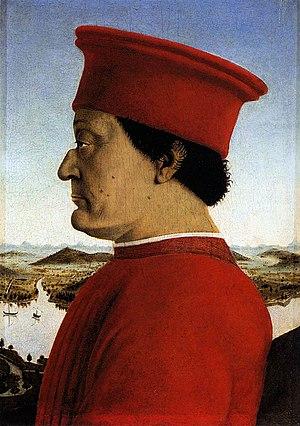
La république de Volterra était une république communale de l'Italie médiévale qui exista entre le milieu du XIIᵉ siècle et 1361, date de son intégration à la république de Florence.
Cette page dresse une liste de personnalités nées au cours de l'année 1422 :
La famille de Montefeltro est une famille marchesane qui gouverna la cité d'Urbino puis le duché d'Urbino, un État qui comprenait la partie septentrionale de l'actuelle région des Marches.
Urbino est une commune de la province de Pesaro et d'Urbino dans la région des Marches en Italie centrale.